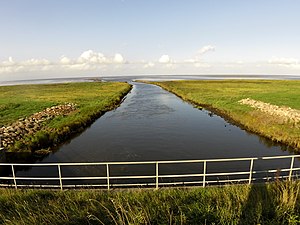
Kongeå
Kongeåens udmunding i Vadehavet
Kongeåens udløb i Vadehavet set fra digekronen
Kongeå danner grænsen mellem Nørrejylland og Sønderjylland. Fra 1864 til 1920 dannede den grænsen mellem Danmark og Preussen.